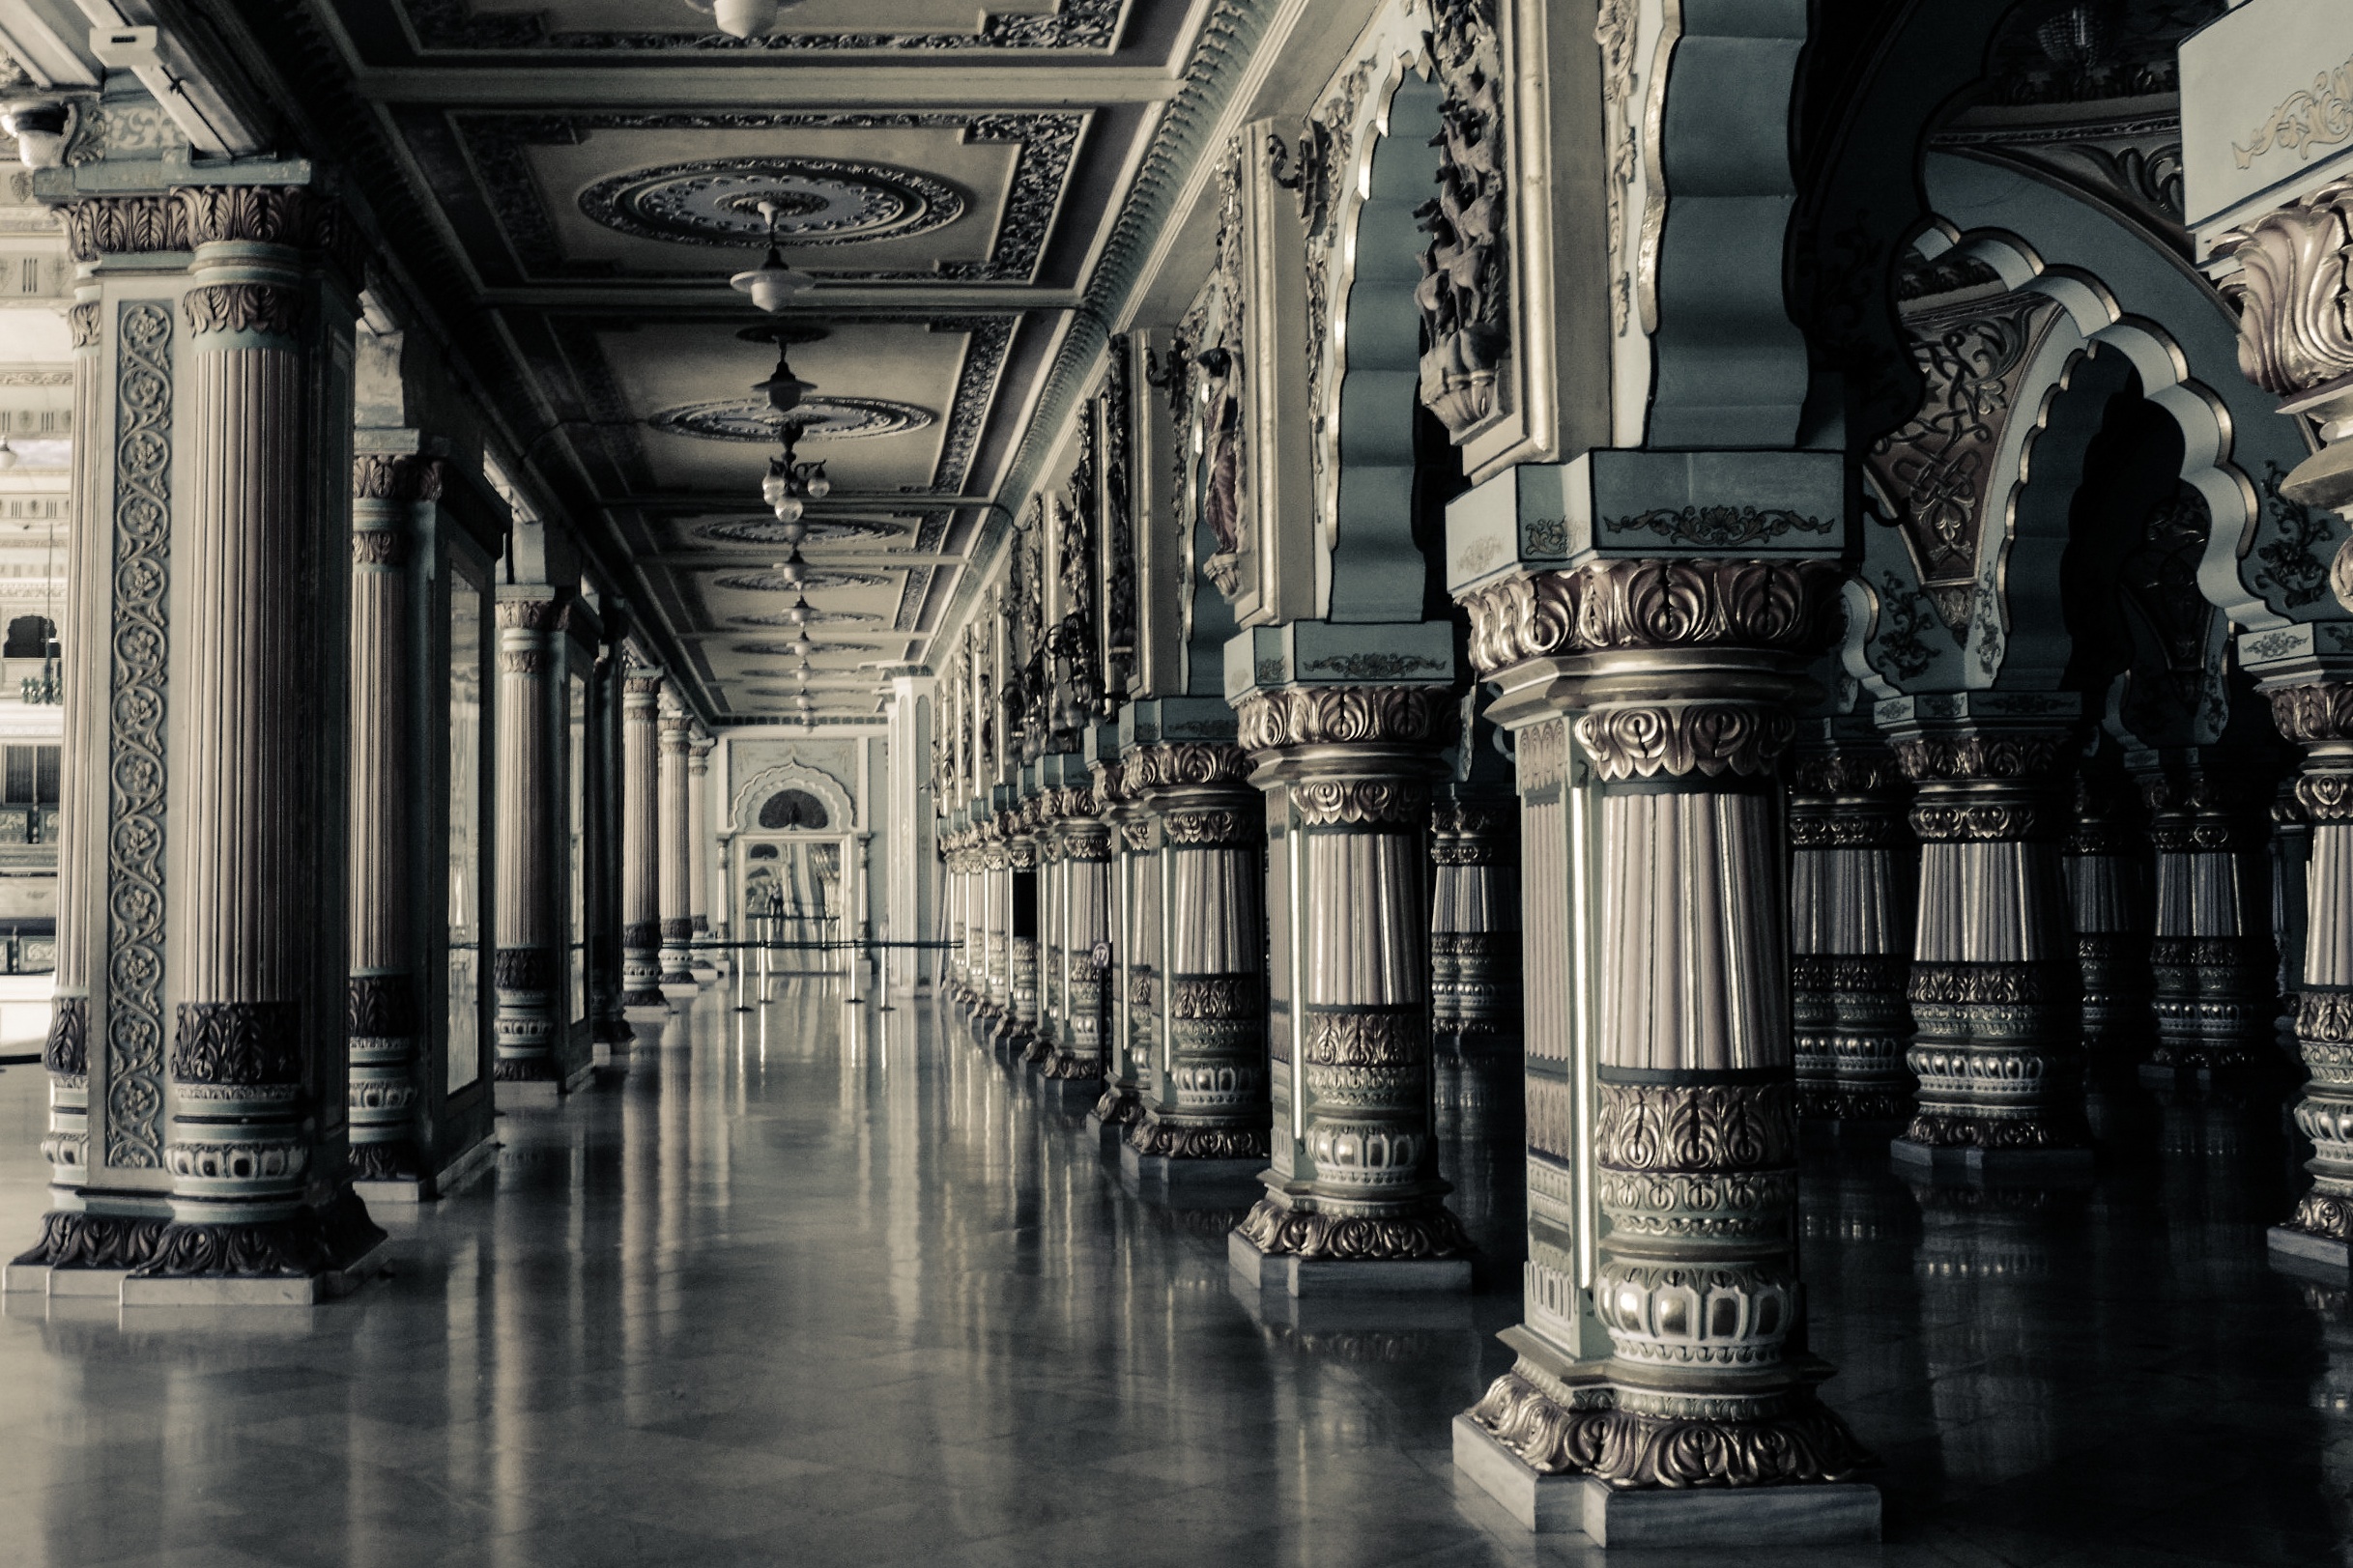
architecture, structure, building, palace, column, hall, monochrome, symmetry, hallway, photograph, arcade, tourist attraction, ancient history